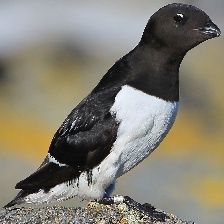
Species: LITTLE AUK
Scientific name: ALLE ALLE